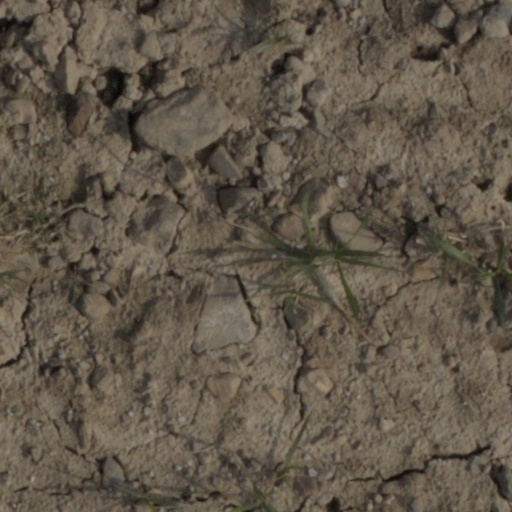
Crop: wheat